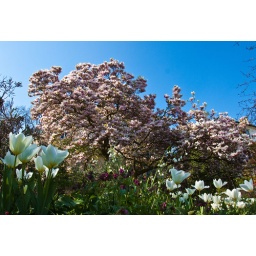
This is the fron garden of a house in Hampstead.....just amazing tree